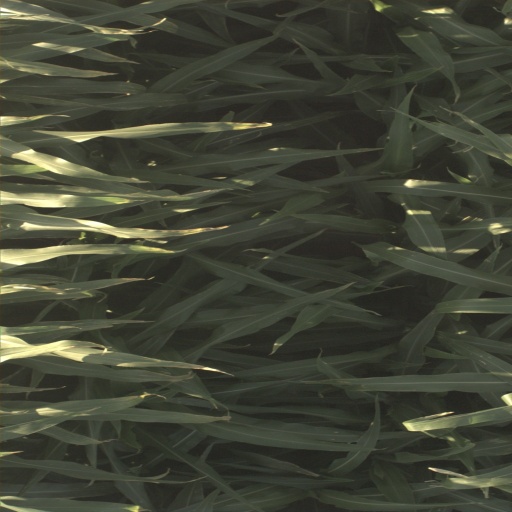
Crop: sorghum